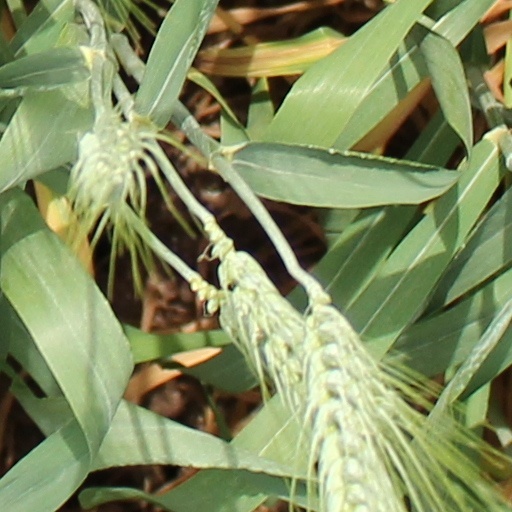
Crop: wheat